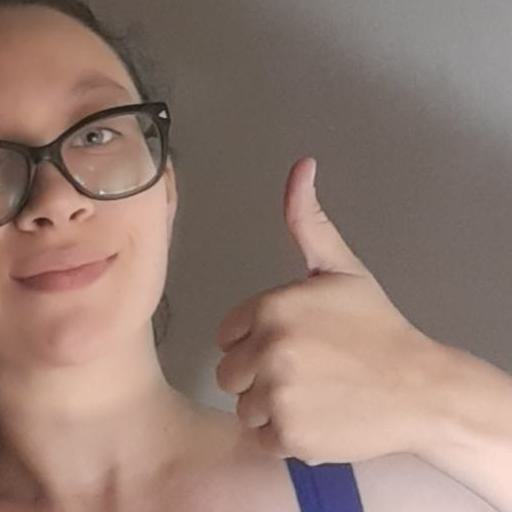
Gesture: like